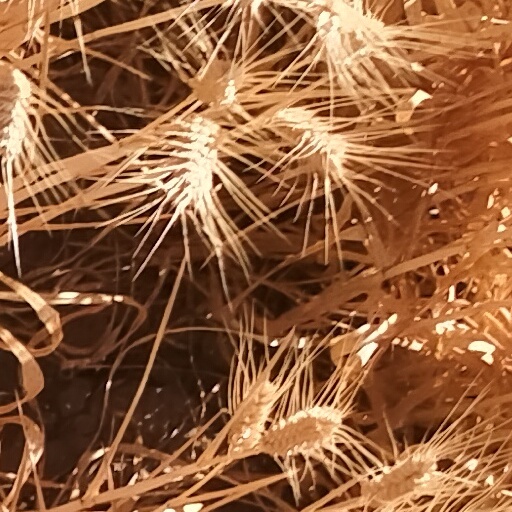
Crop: wheat